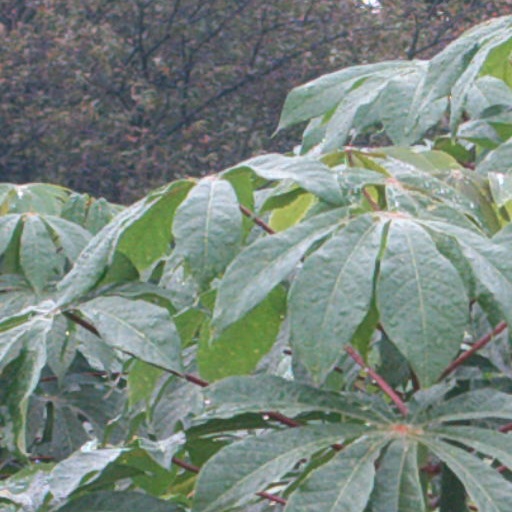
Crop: cassava